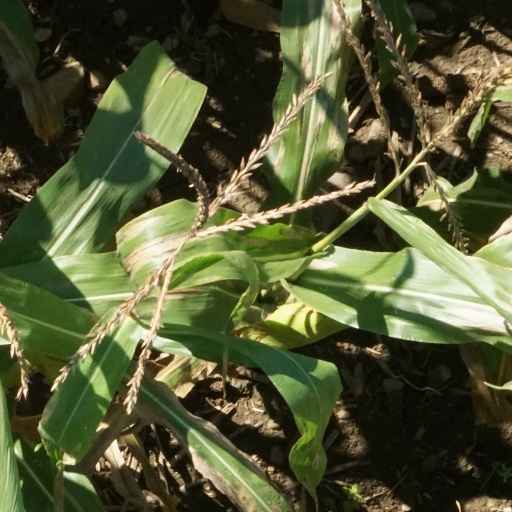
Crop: maize; corn